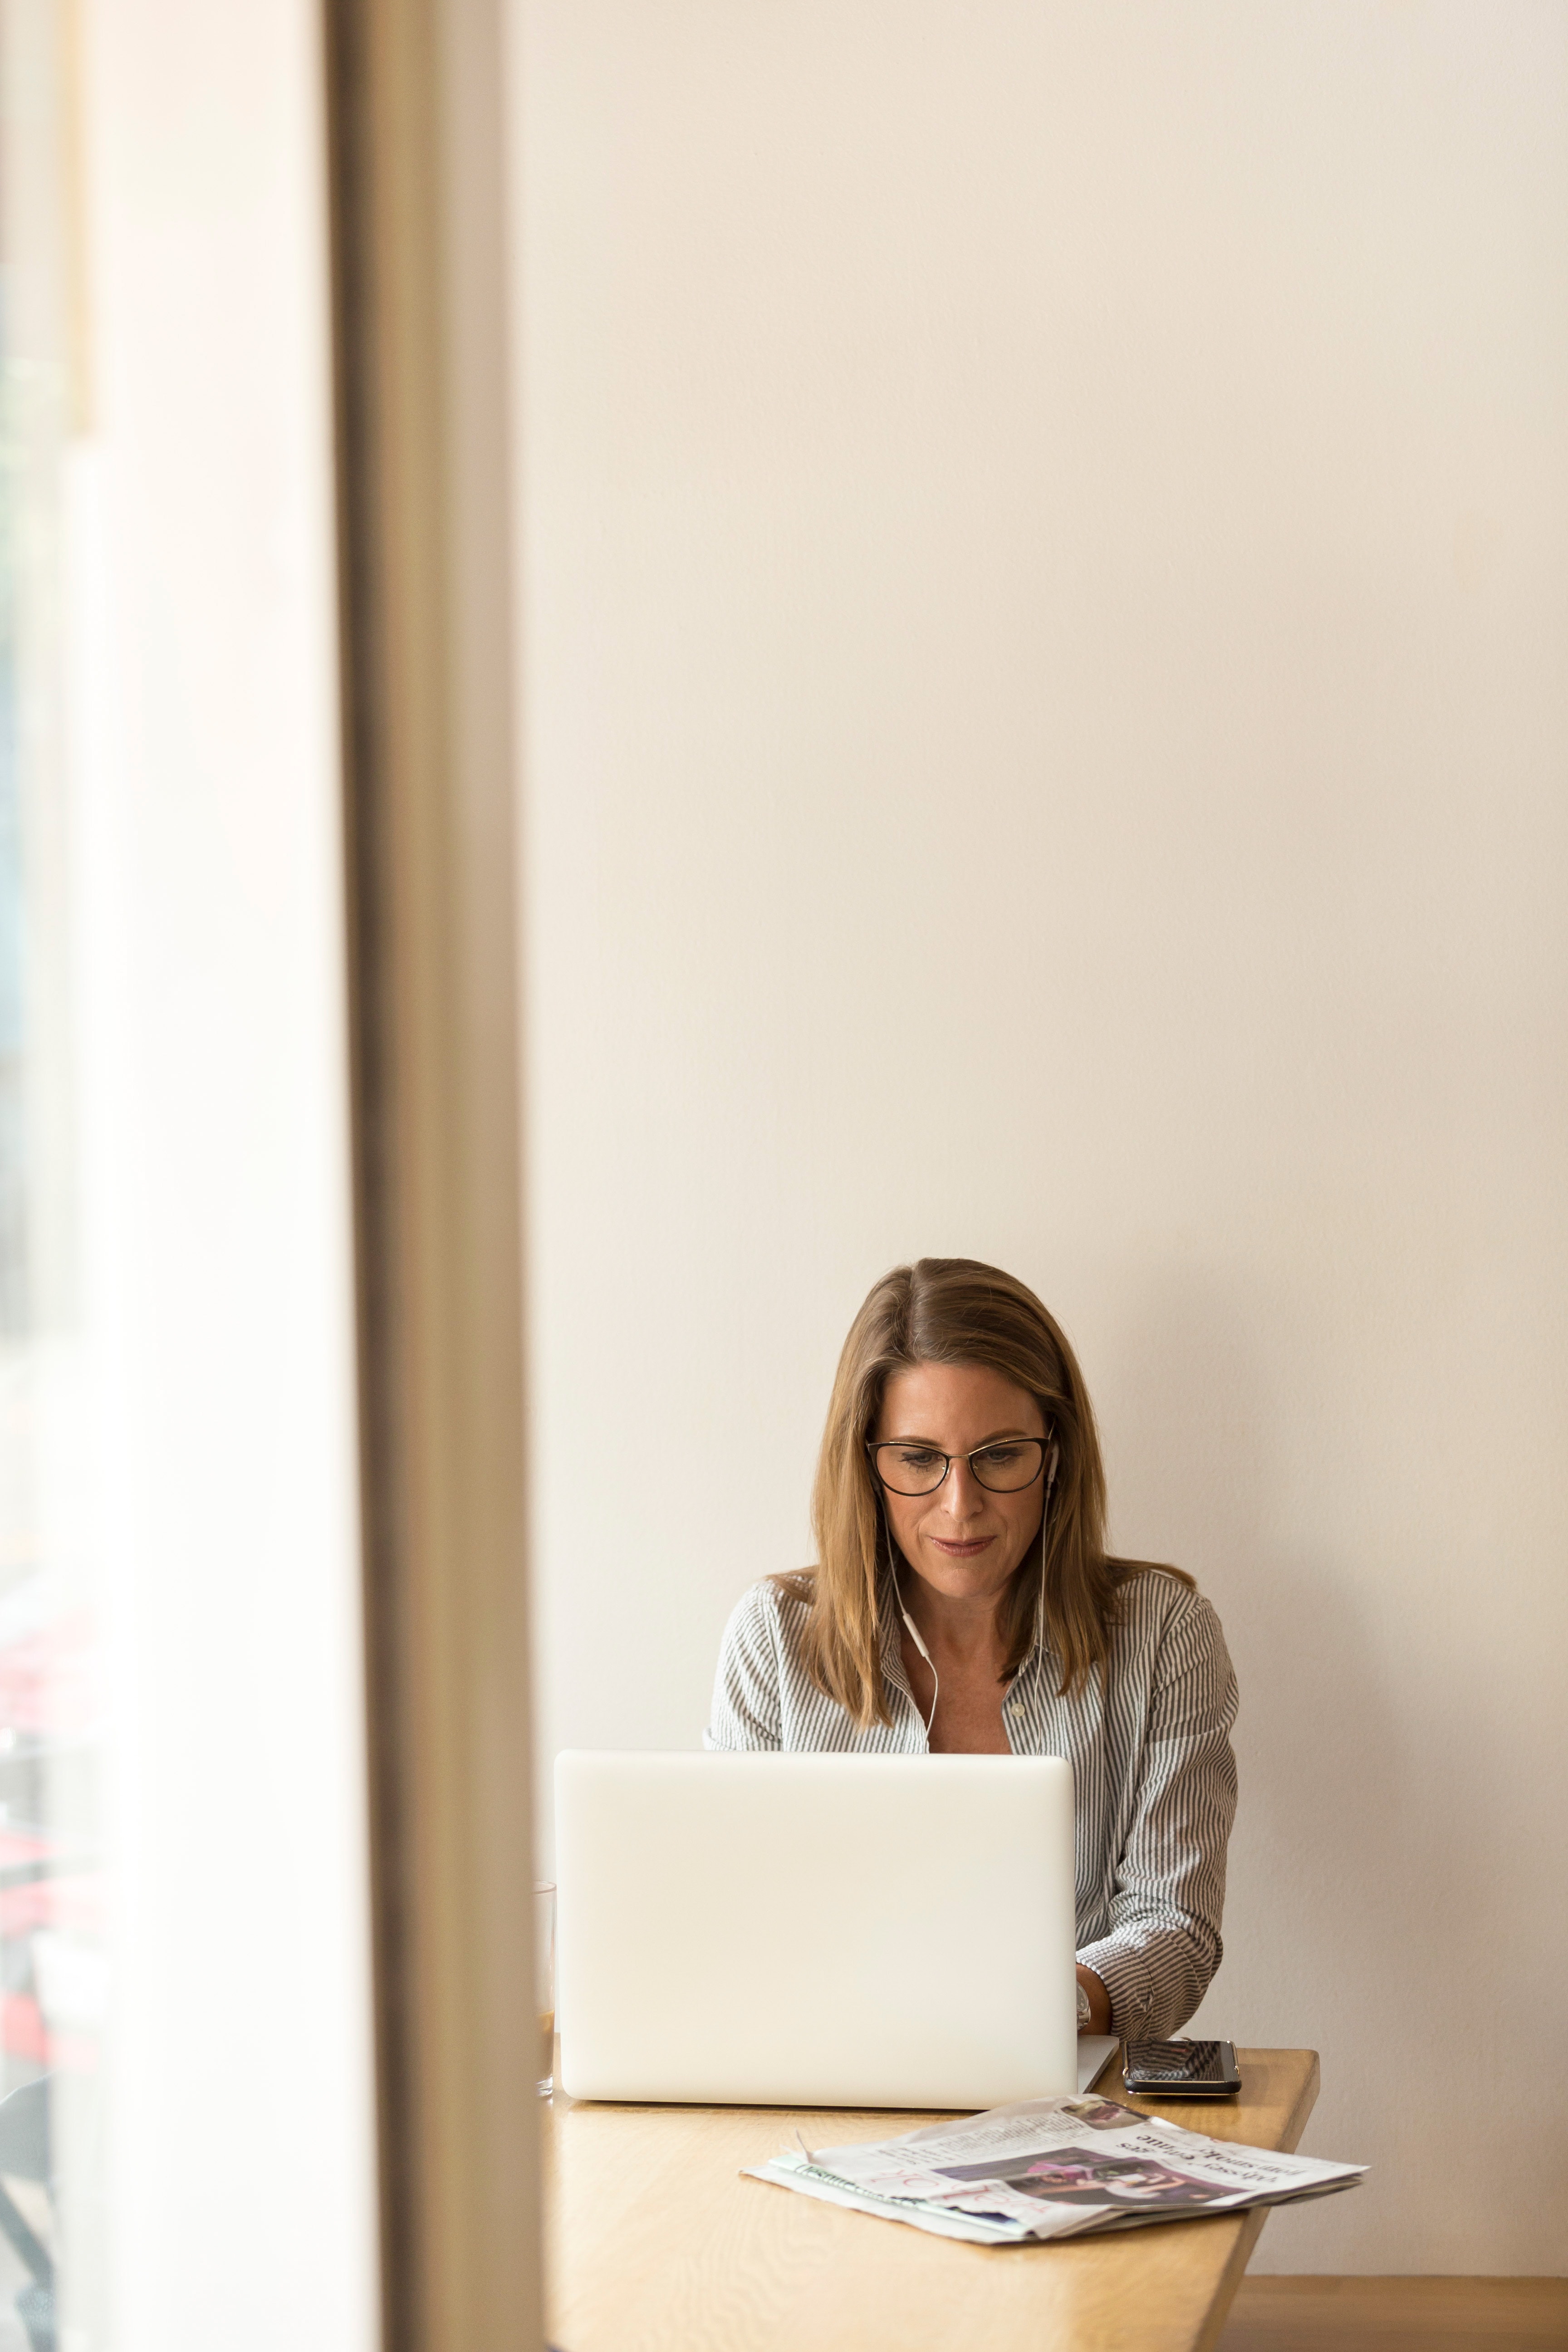
yellow, sitting, technology, room, electronic device, interior design, white collar worker, student